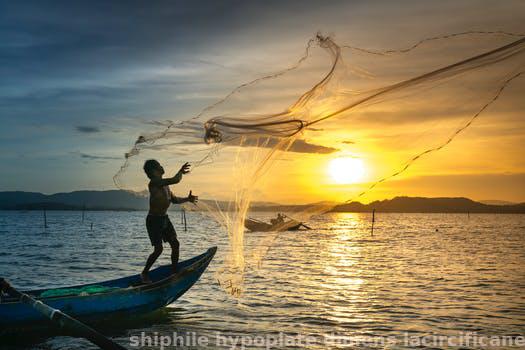
Label: Watermark